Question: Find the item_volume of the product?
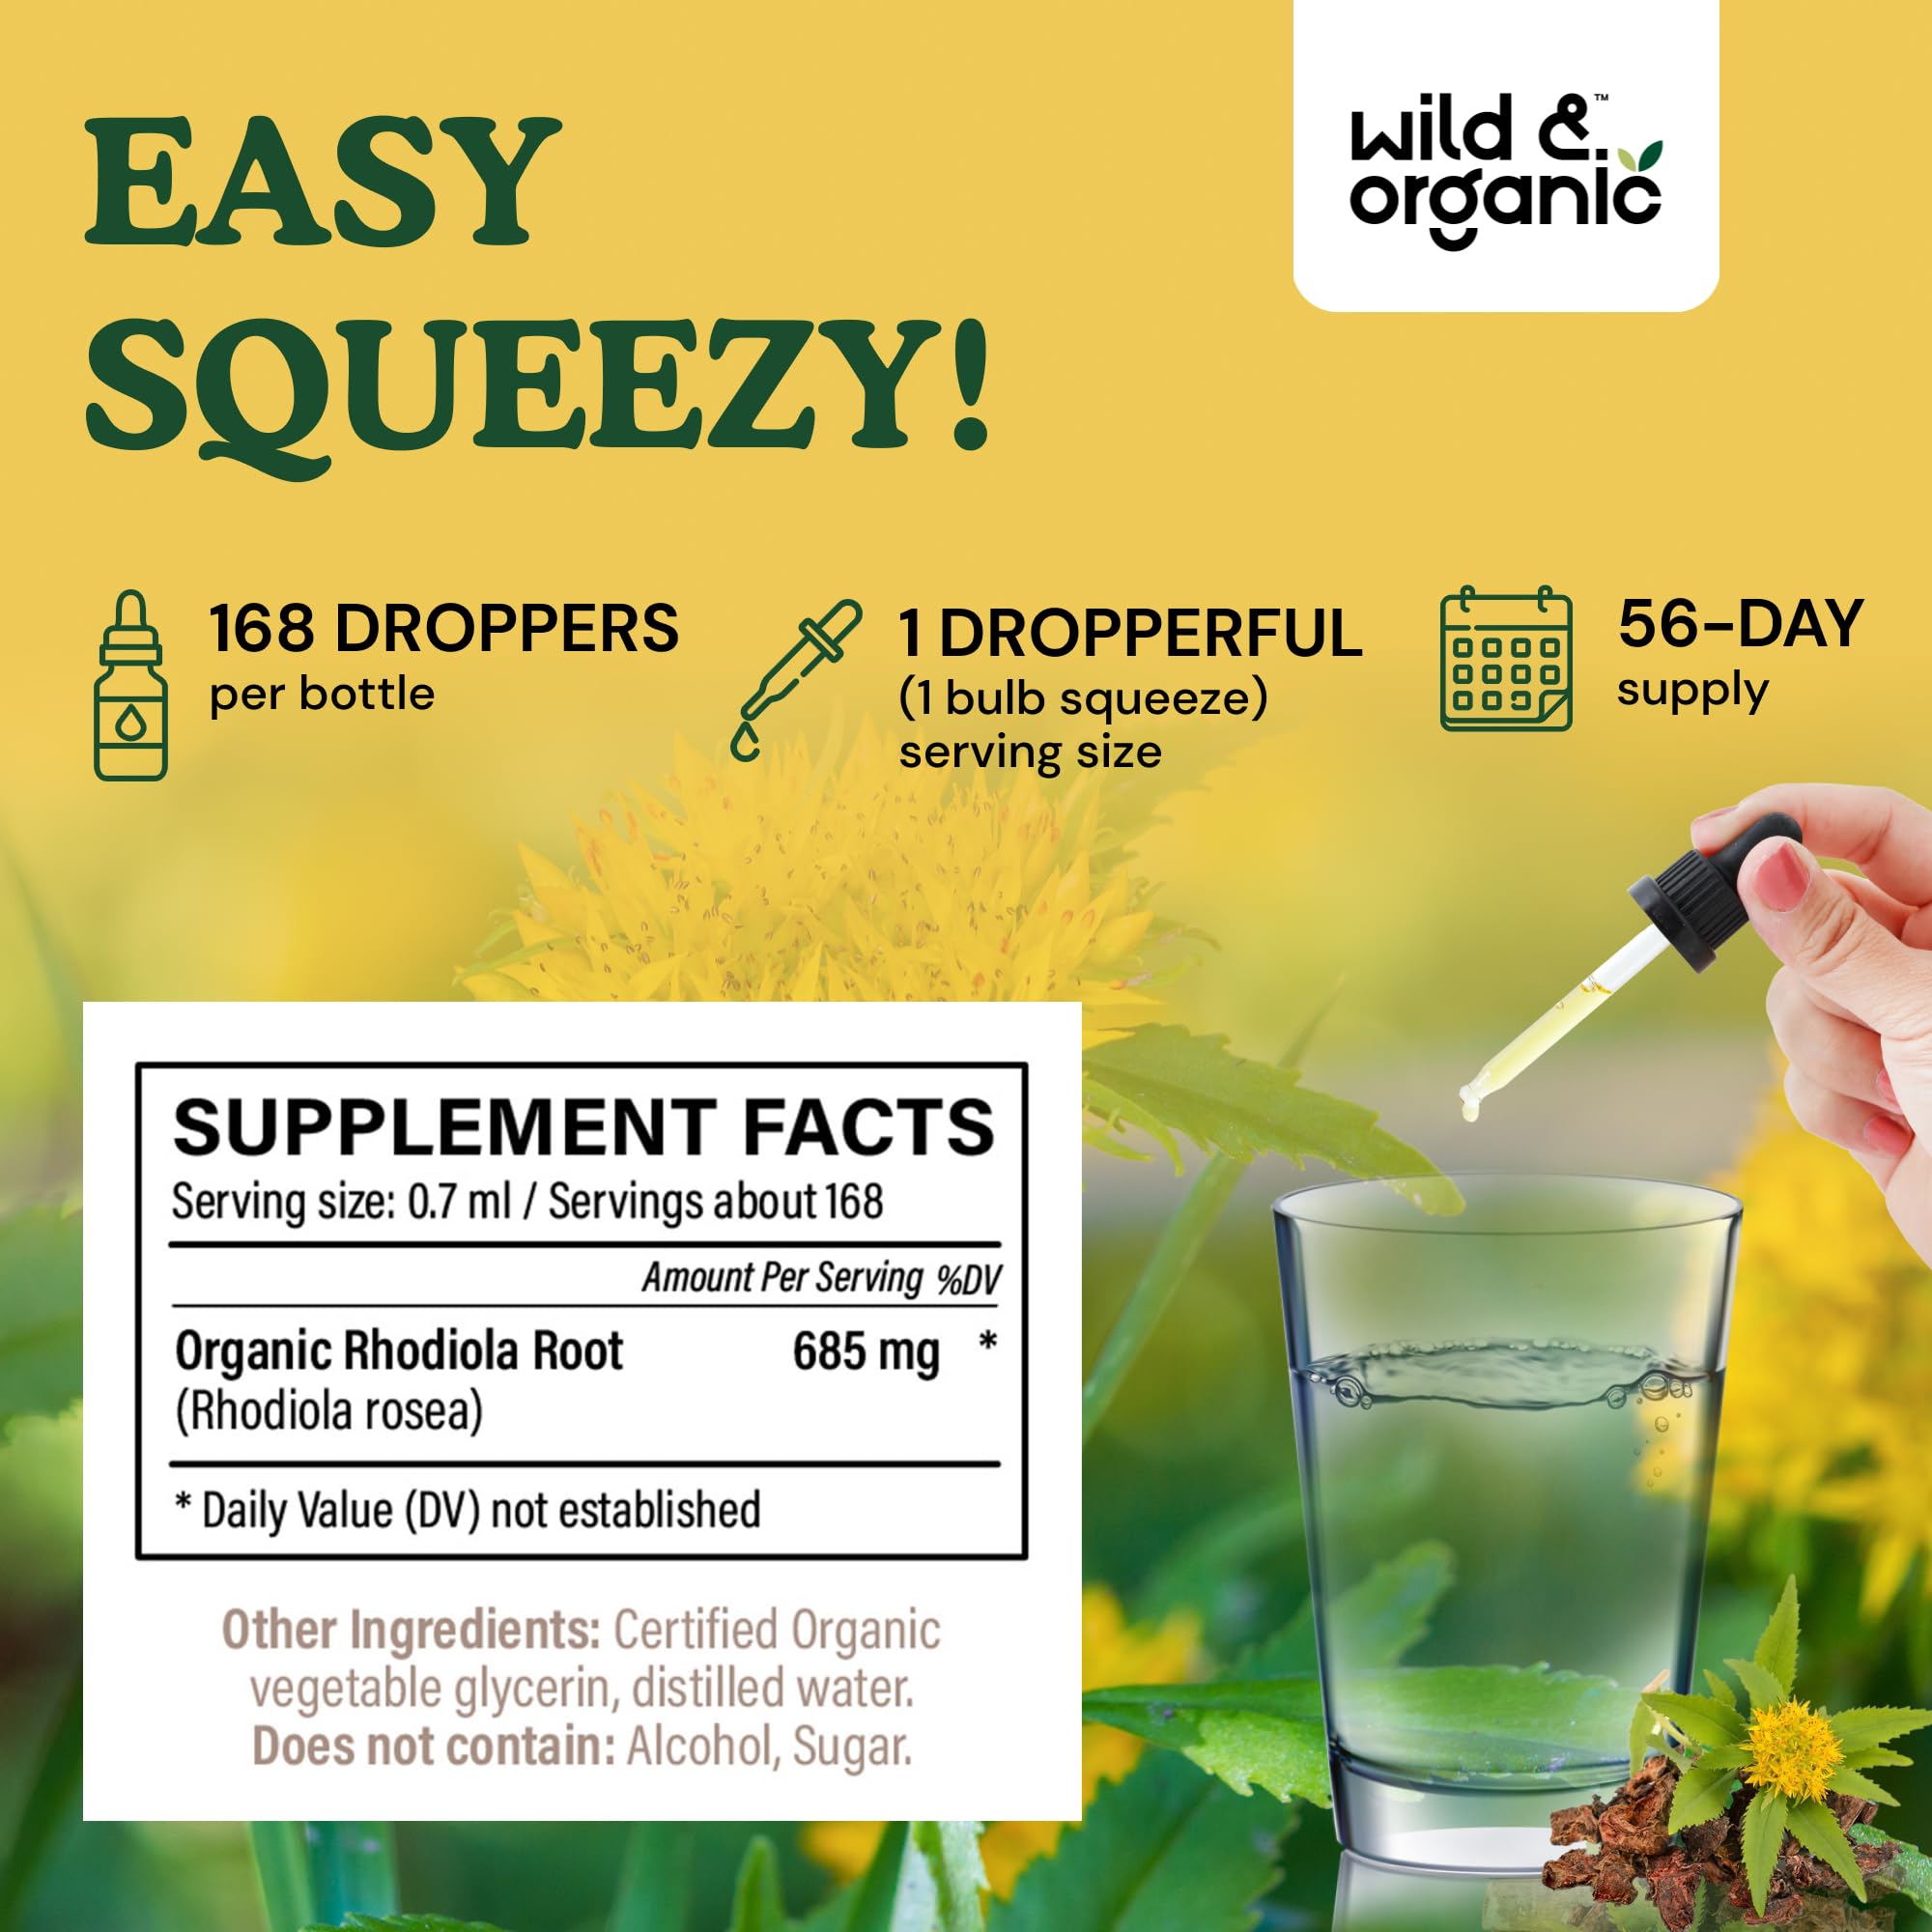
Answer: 0.7 millilitre